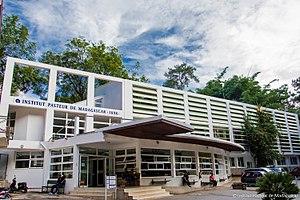
Batiment MONOD, Institut Pasteur de Madagascar
L’institut Pasteur est une fondation française privée à but non lucratif qui se consacre à l'étude de la biologie, des micro-organismes, des maladies et des vaccins.
L’Institut Pasteur de Madagascar est un établissement scientifique privé malgache à but non lucratif et reconnu d’utilité publique du Réseau international des instituts Pasteur, placé sous le Haut patronage du gouvernement de la République malgache.